Tatiana Gusin

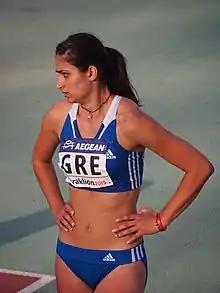
Tatiana Gousin in the 2015 European Team Championships First League.

Tatiana Gusin (born 26 January 1994) is a Greek high jumper. She competed in the women's high jump at the 2017 World Championships in Athletics. She is of Moldovan ancestry. Her family arrived in Greece when she was 8.